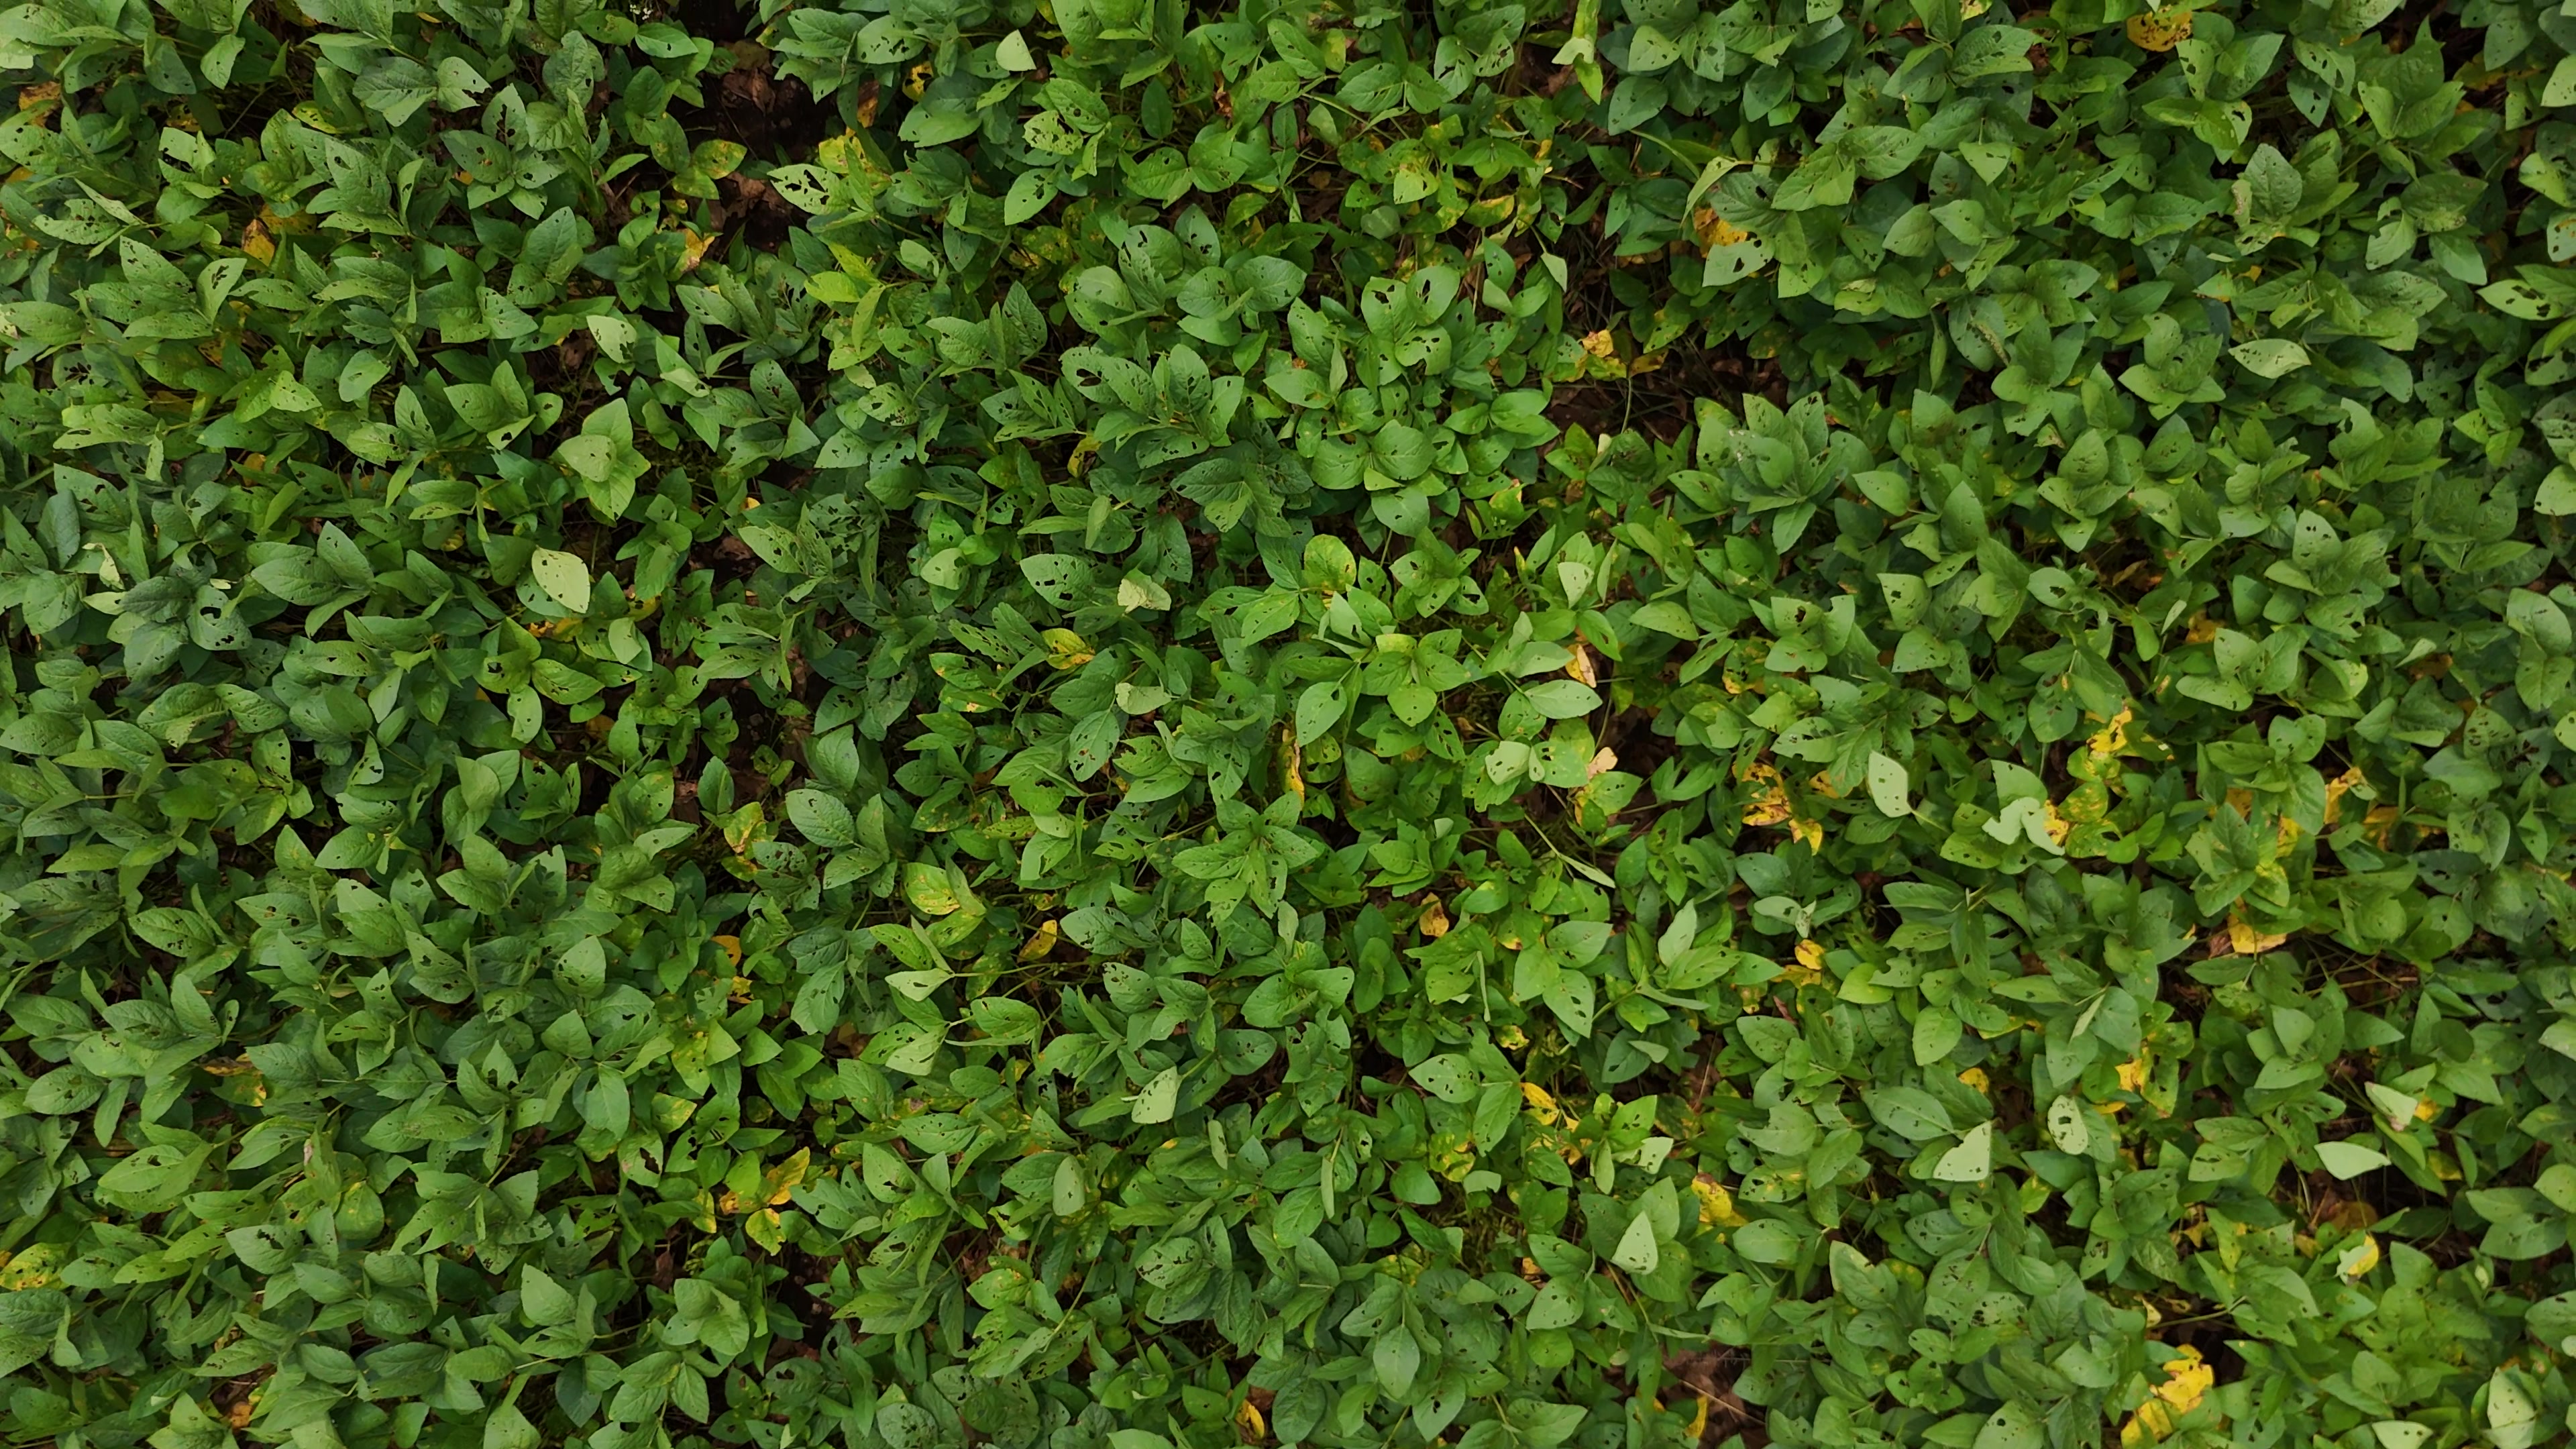
Label: Rust